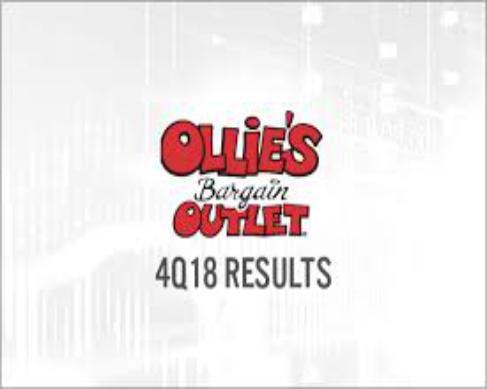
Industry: Others